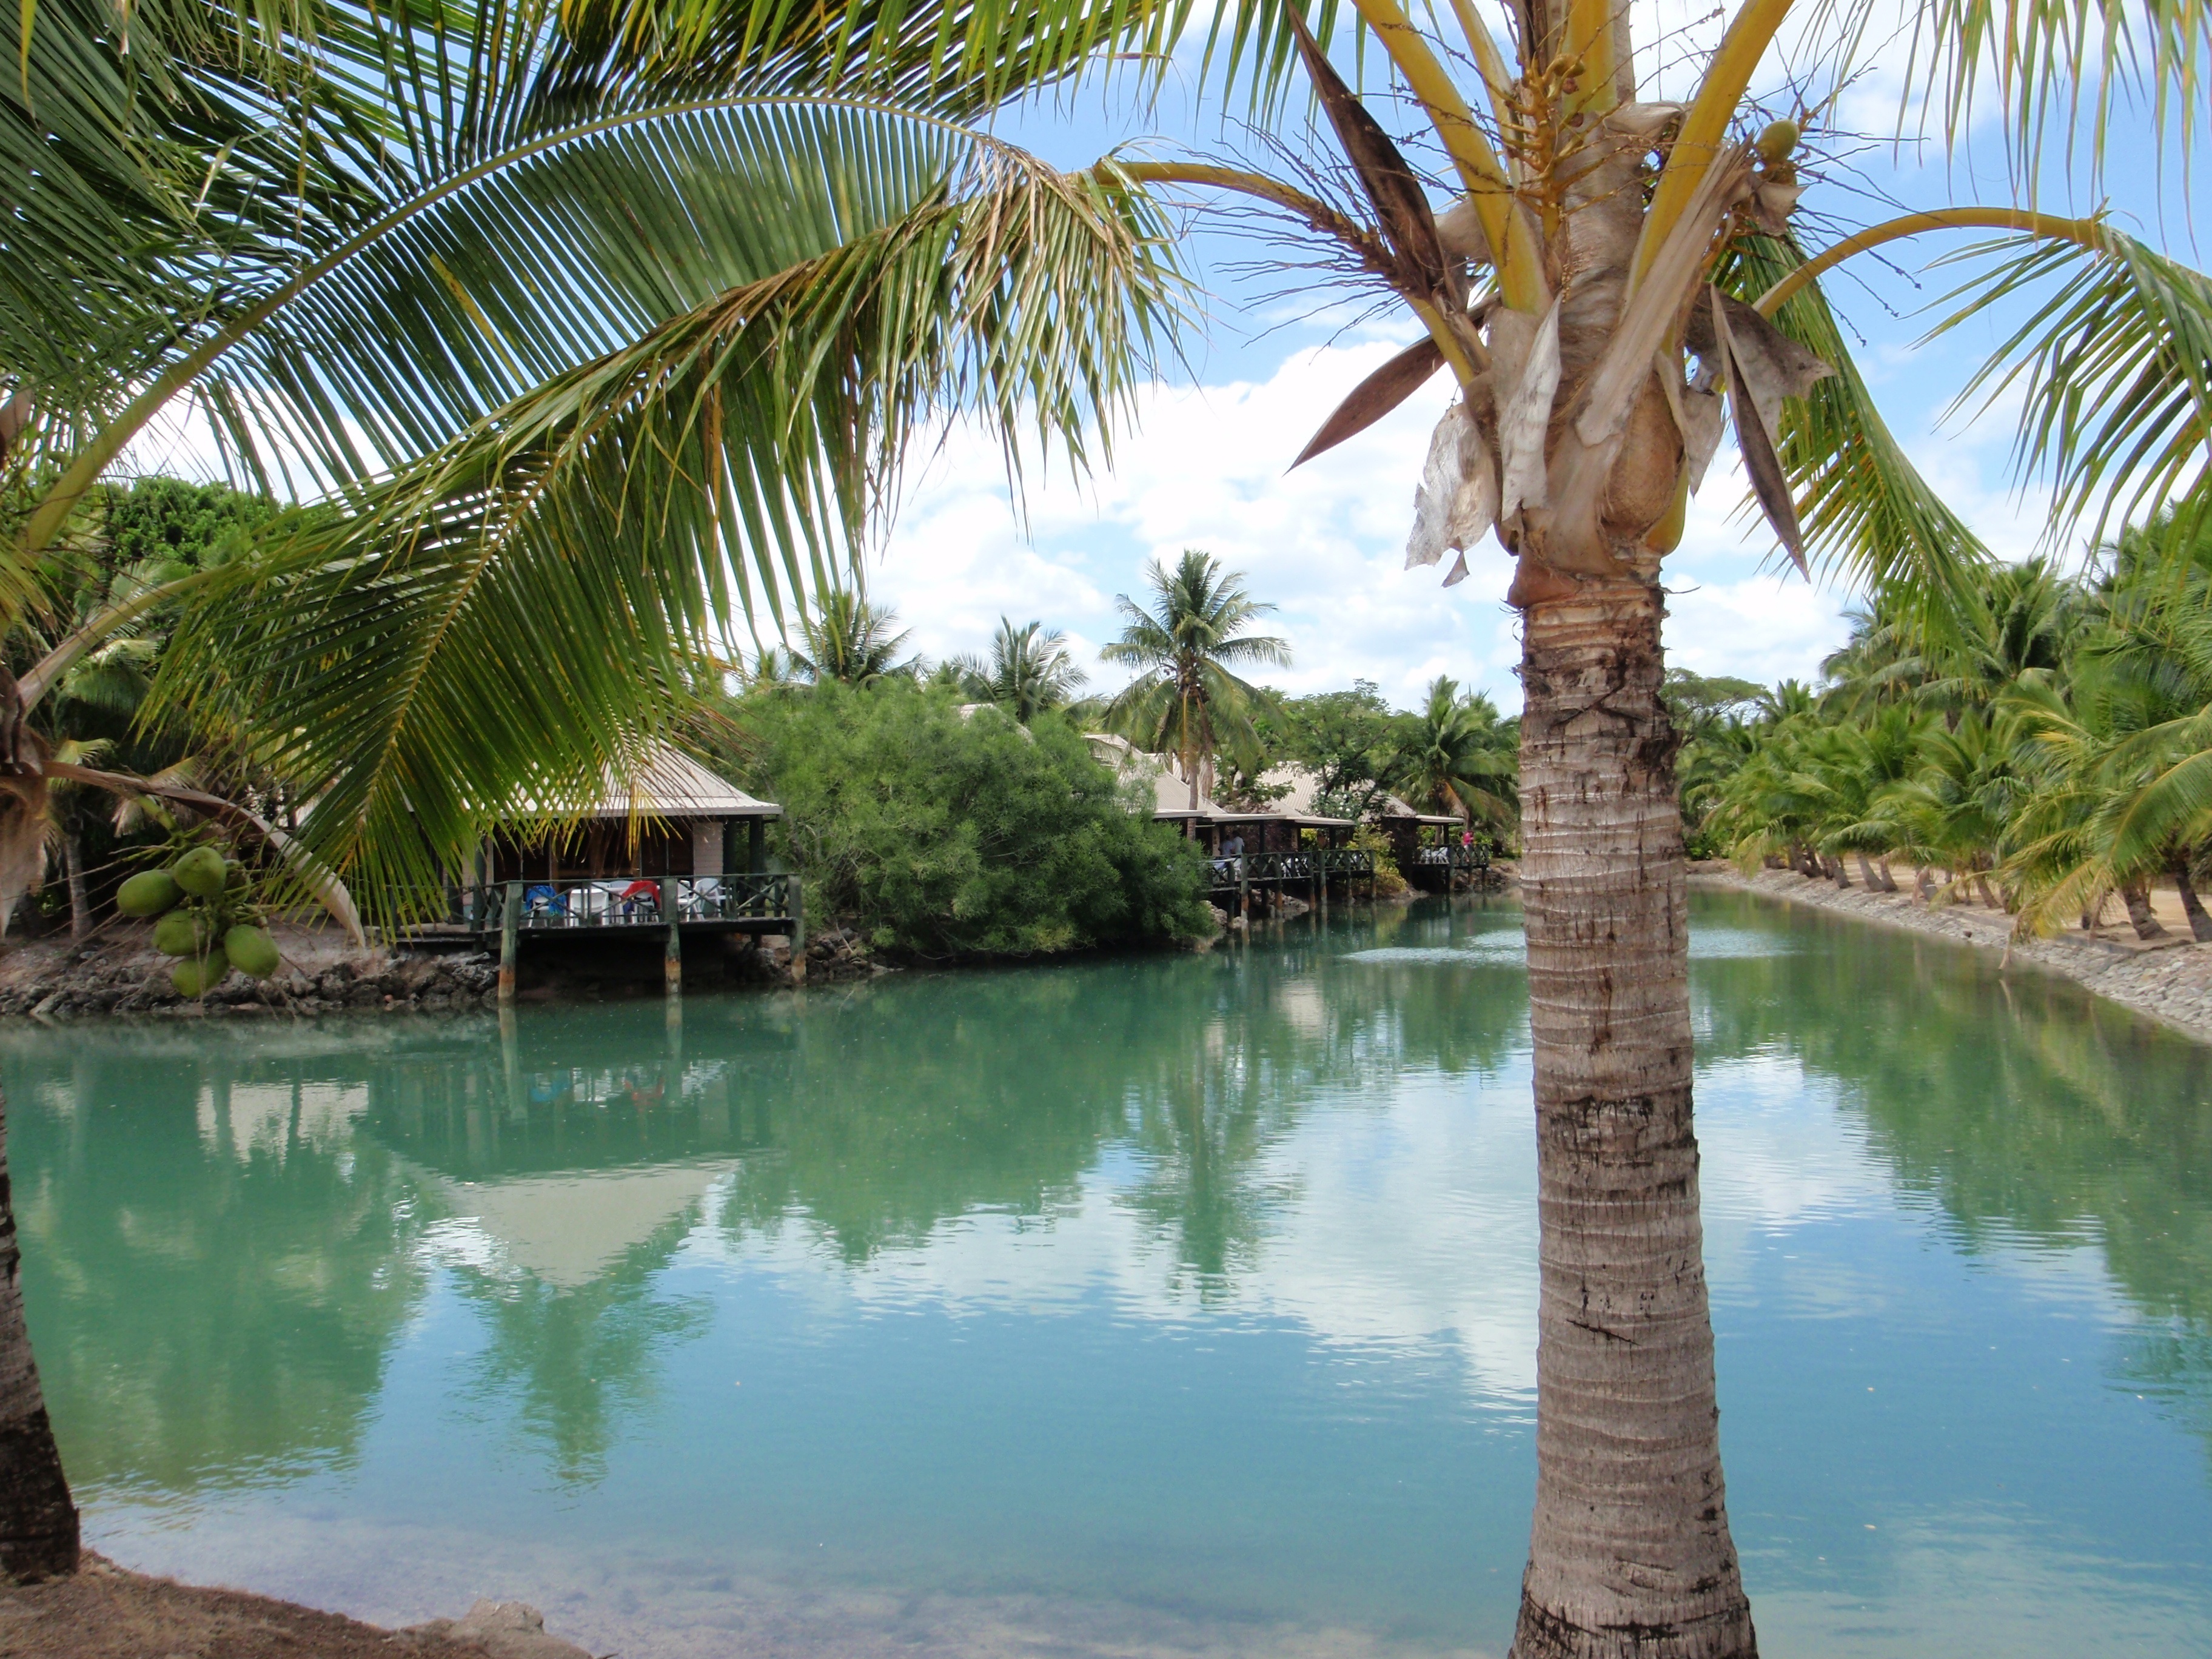
tree, vacation, jungle, relax, swimming pool, palm, tranquil, tropical, lagoon, bay, island, resort, estate, pacific, tropics, fiji, arecales, palm family, whater